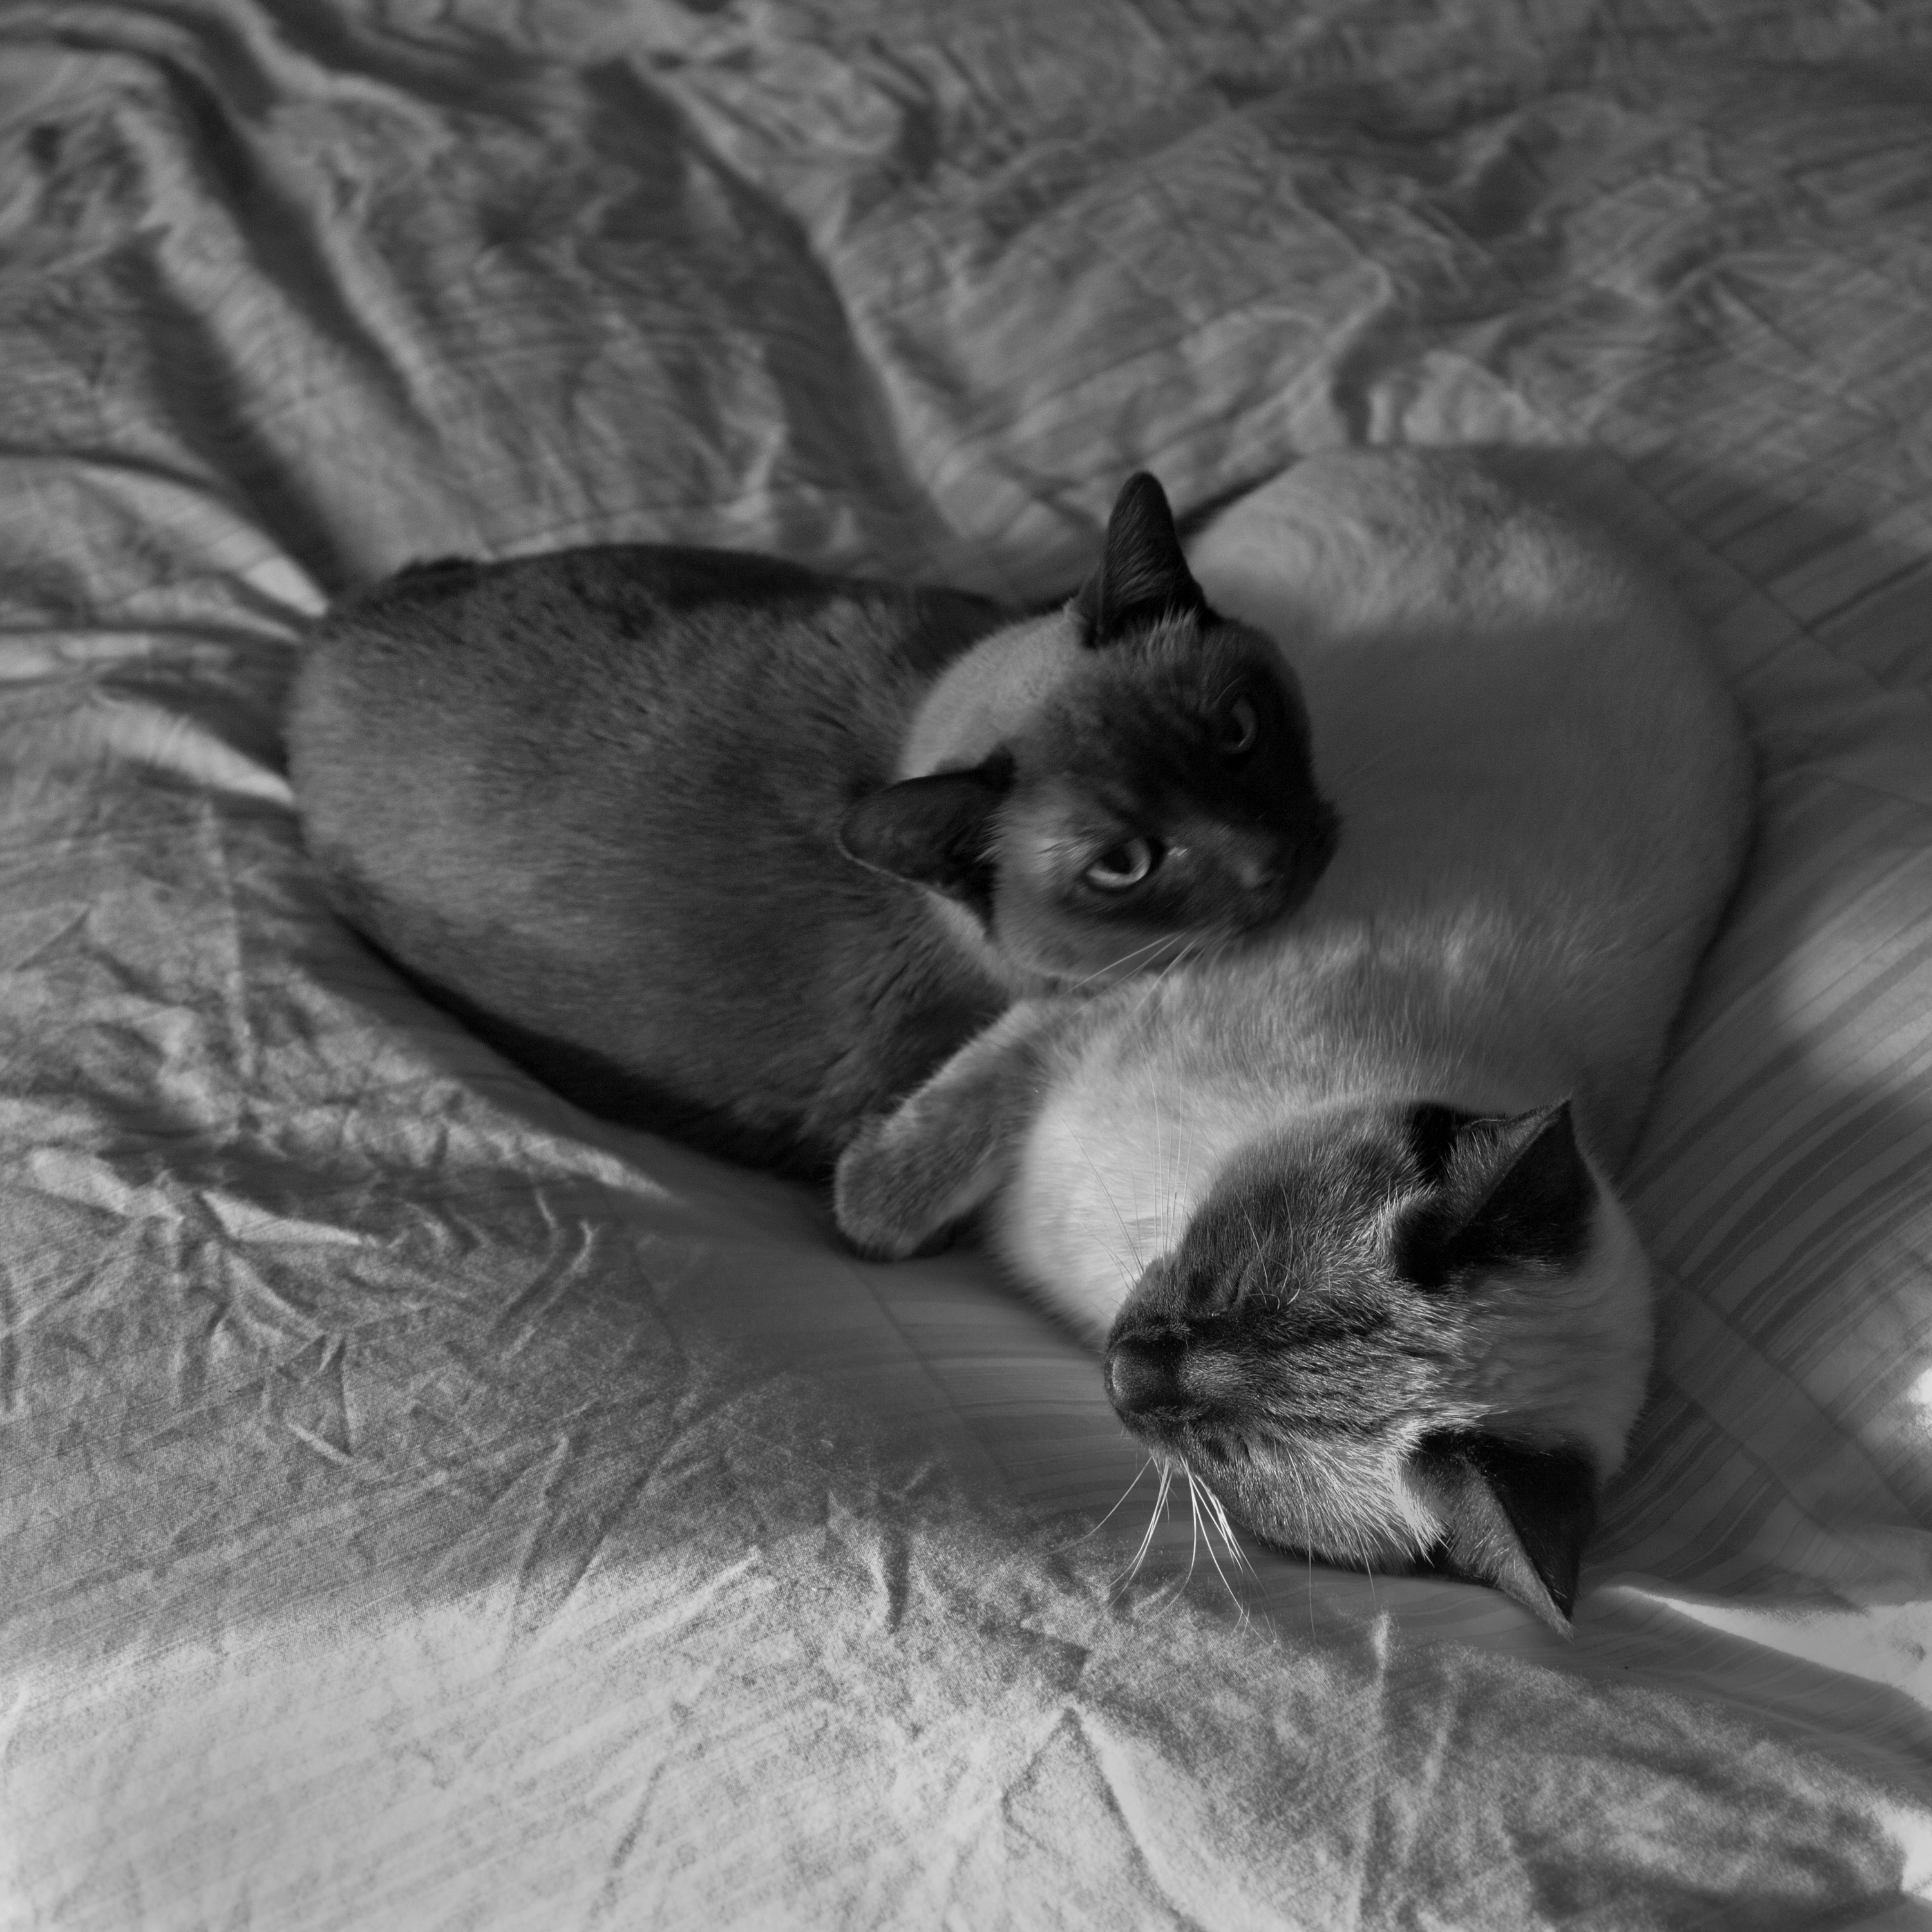
black and white, white, heart, cat, mammal, black, monochrome, california, cats, whiskers, drawing, bed, eye, vertebrate, sacramento, monochrome photography, small to medium sized cats, cat like mammal